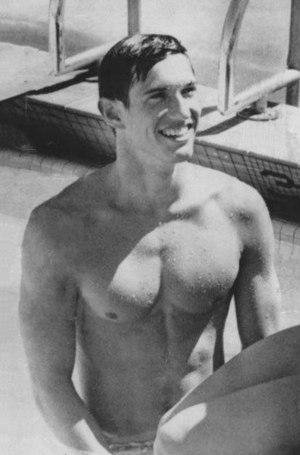
Rick Colella, né le 14 décembre 1951 à Seattle, est un nageur américain, dont la nage principale est la brasse. Il est le frère de la nageuse Lynn Colella.